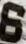
Number: 6